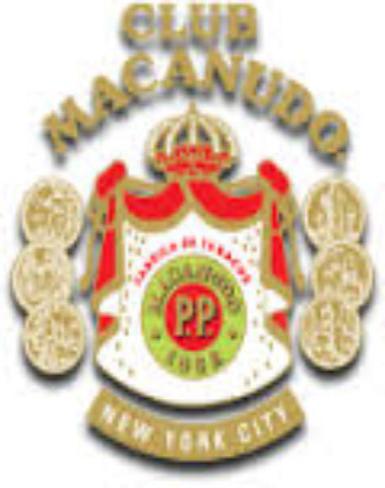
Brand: macanudo
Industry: Necessities